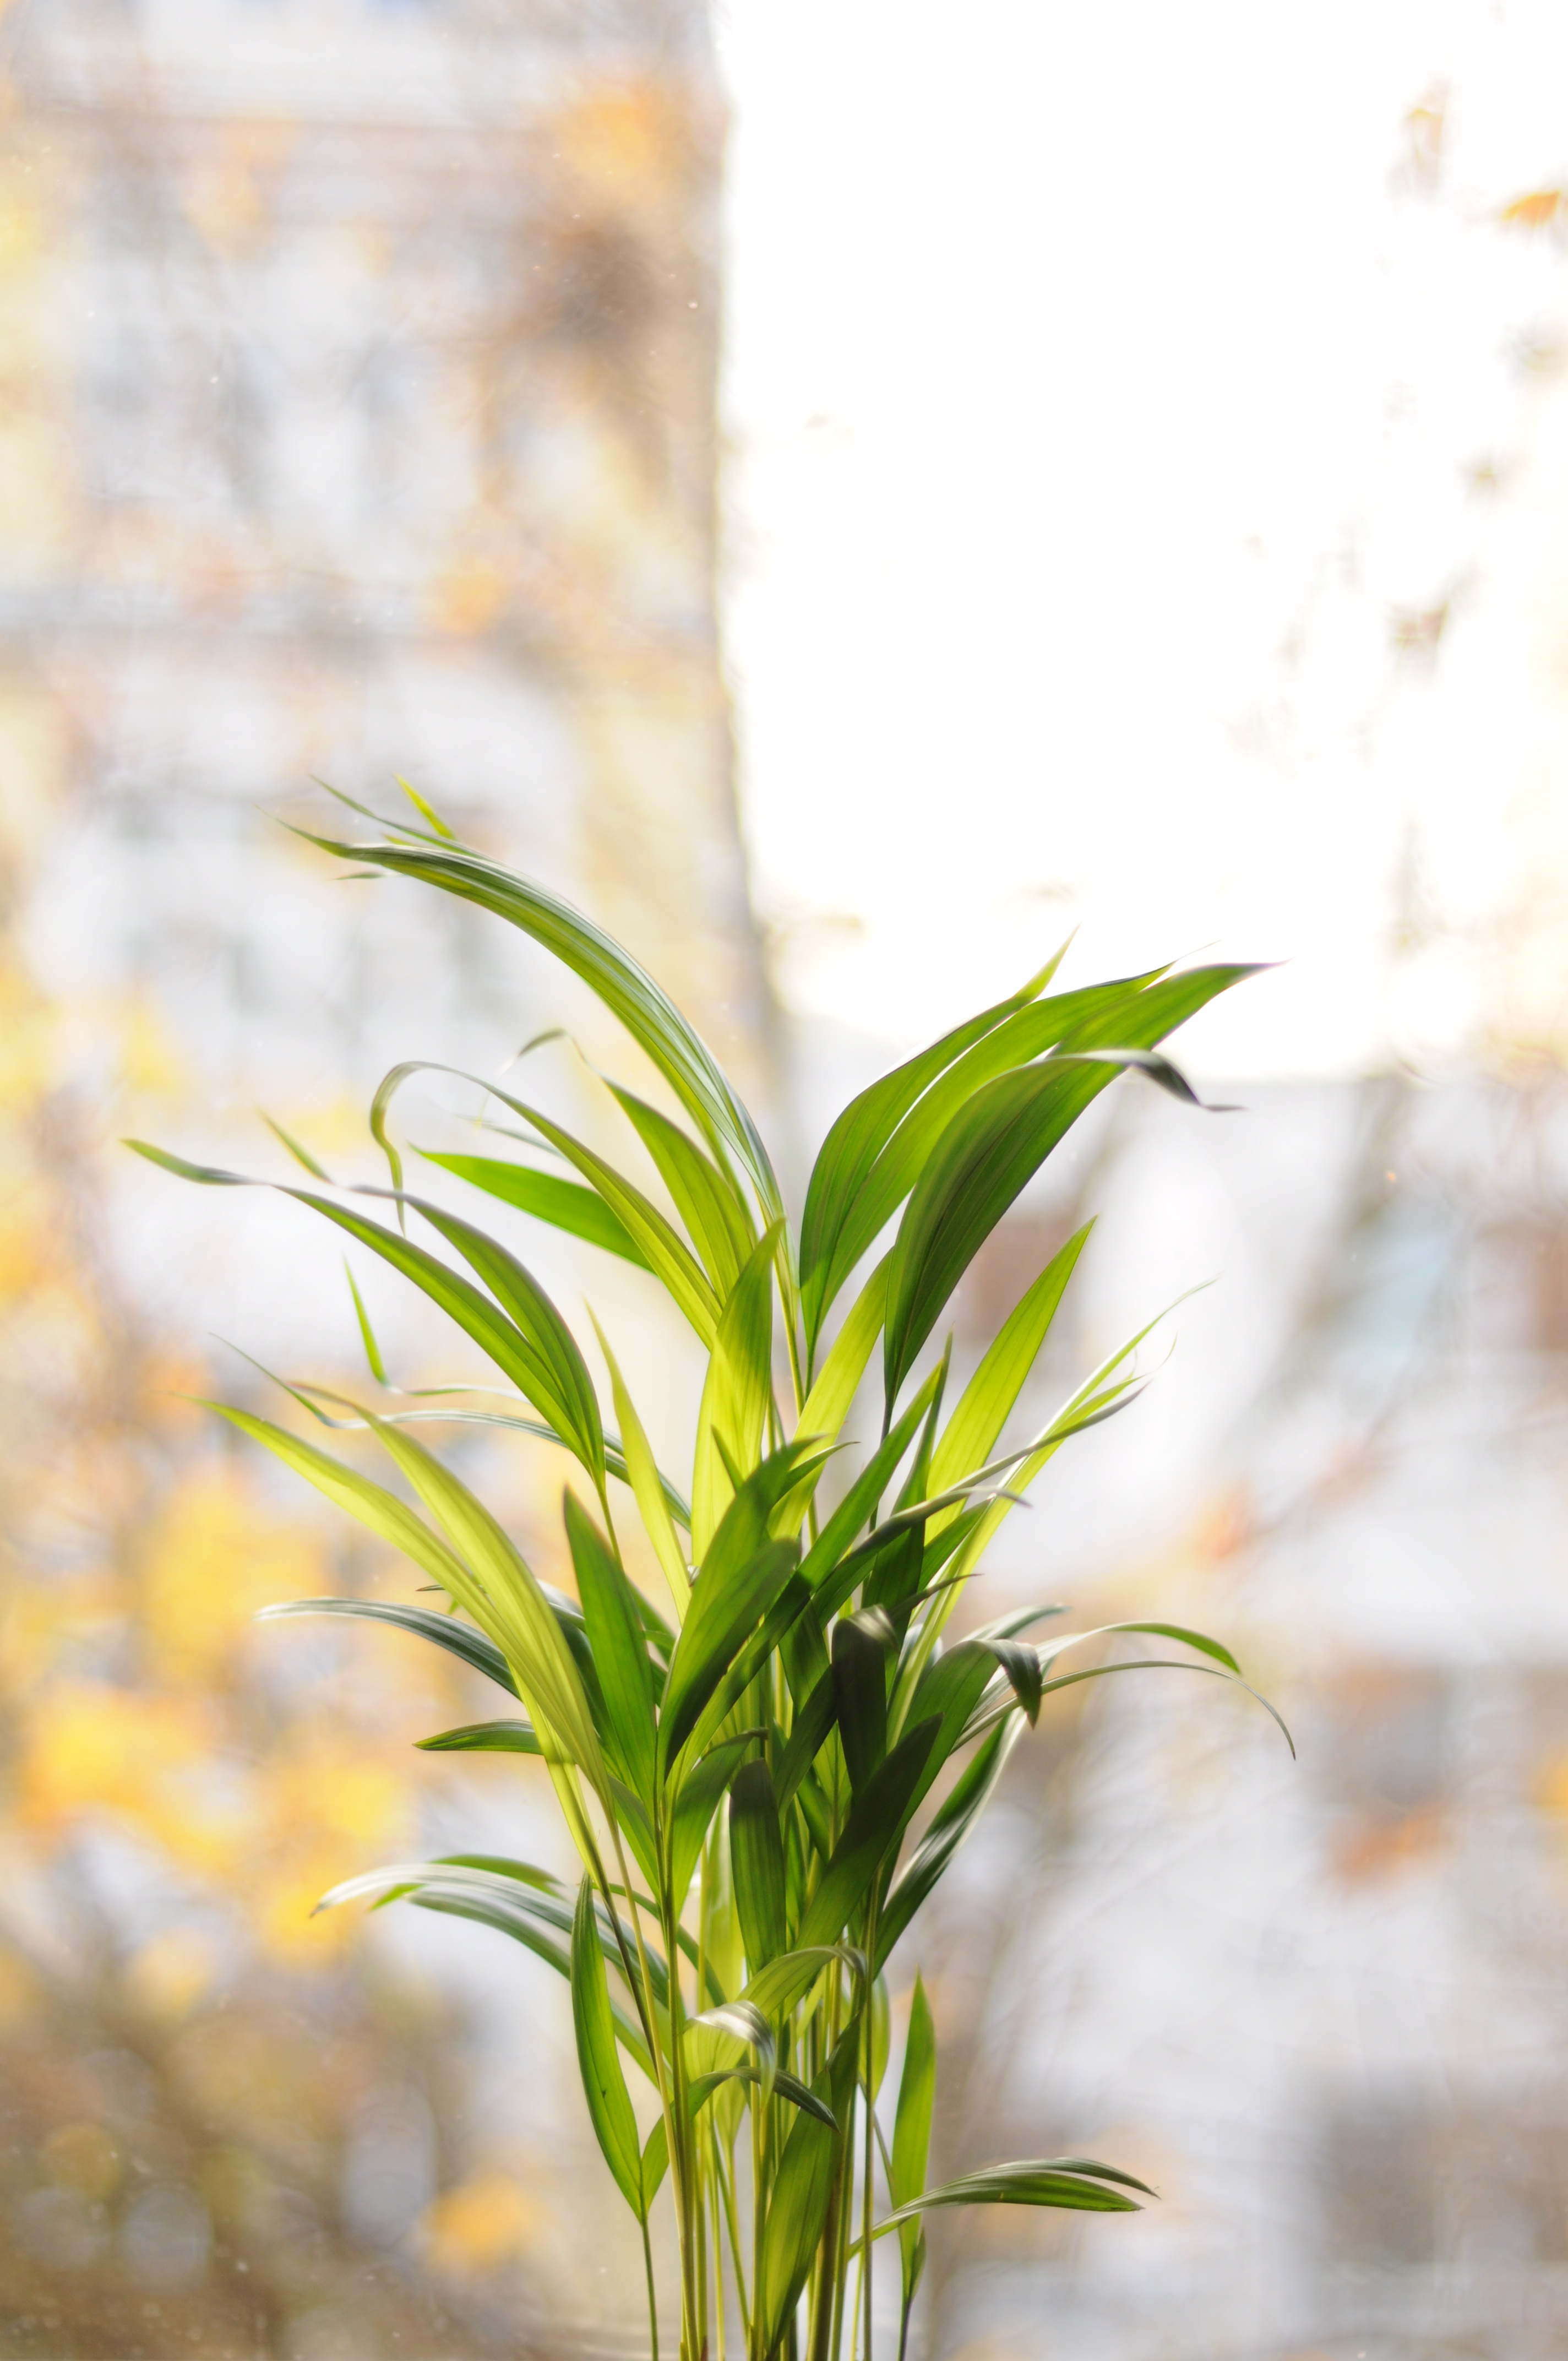
natural, houseplant, plant, terrestrial plant, twig, grass, wood, Tints and shades, herbaceous plant, flowering plant, arecales, landscape, Pedicel, tree, palm tree, soil, herb, shrub, macro photography, plant stem, forest, hemp family